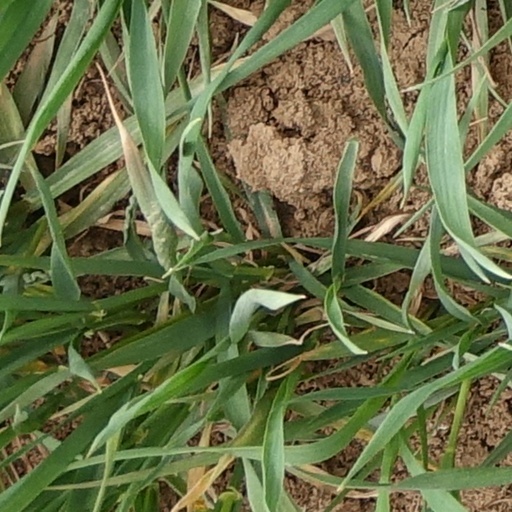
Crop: wheat